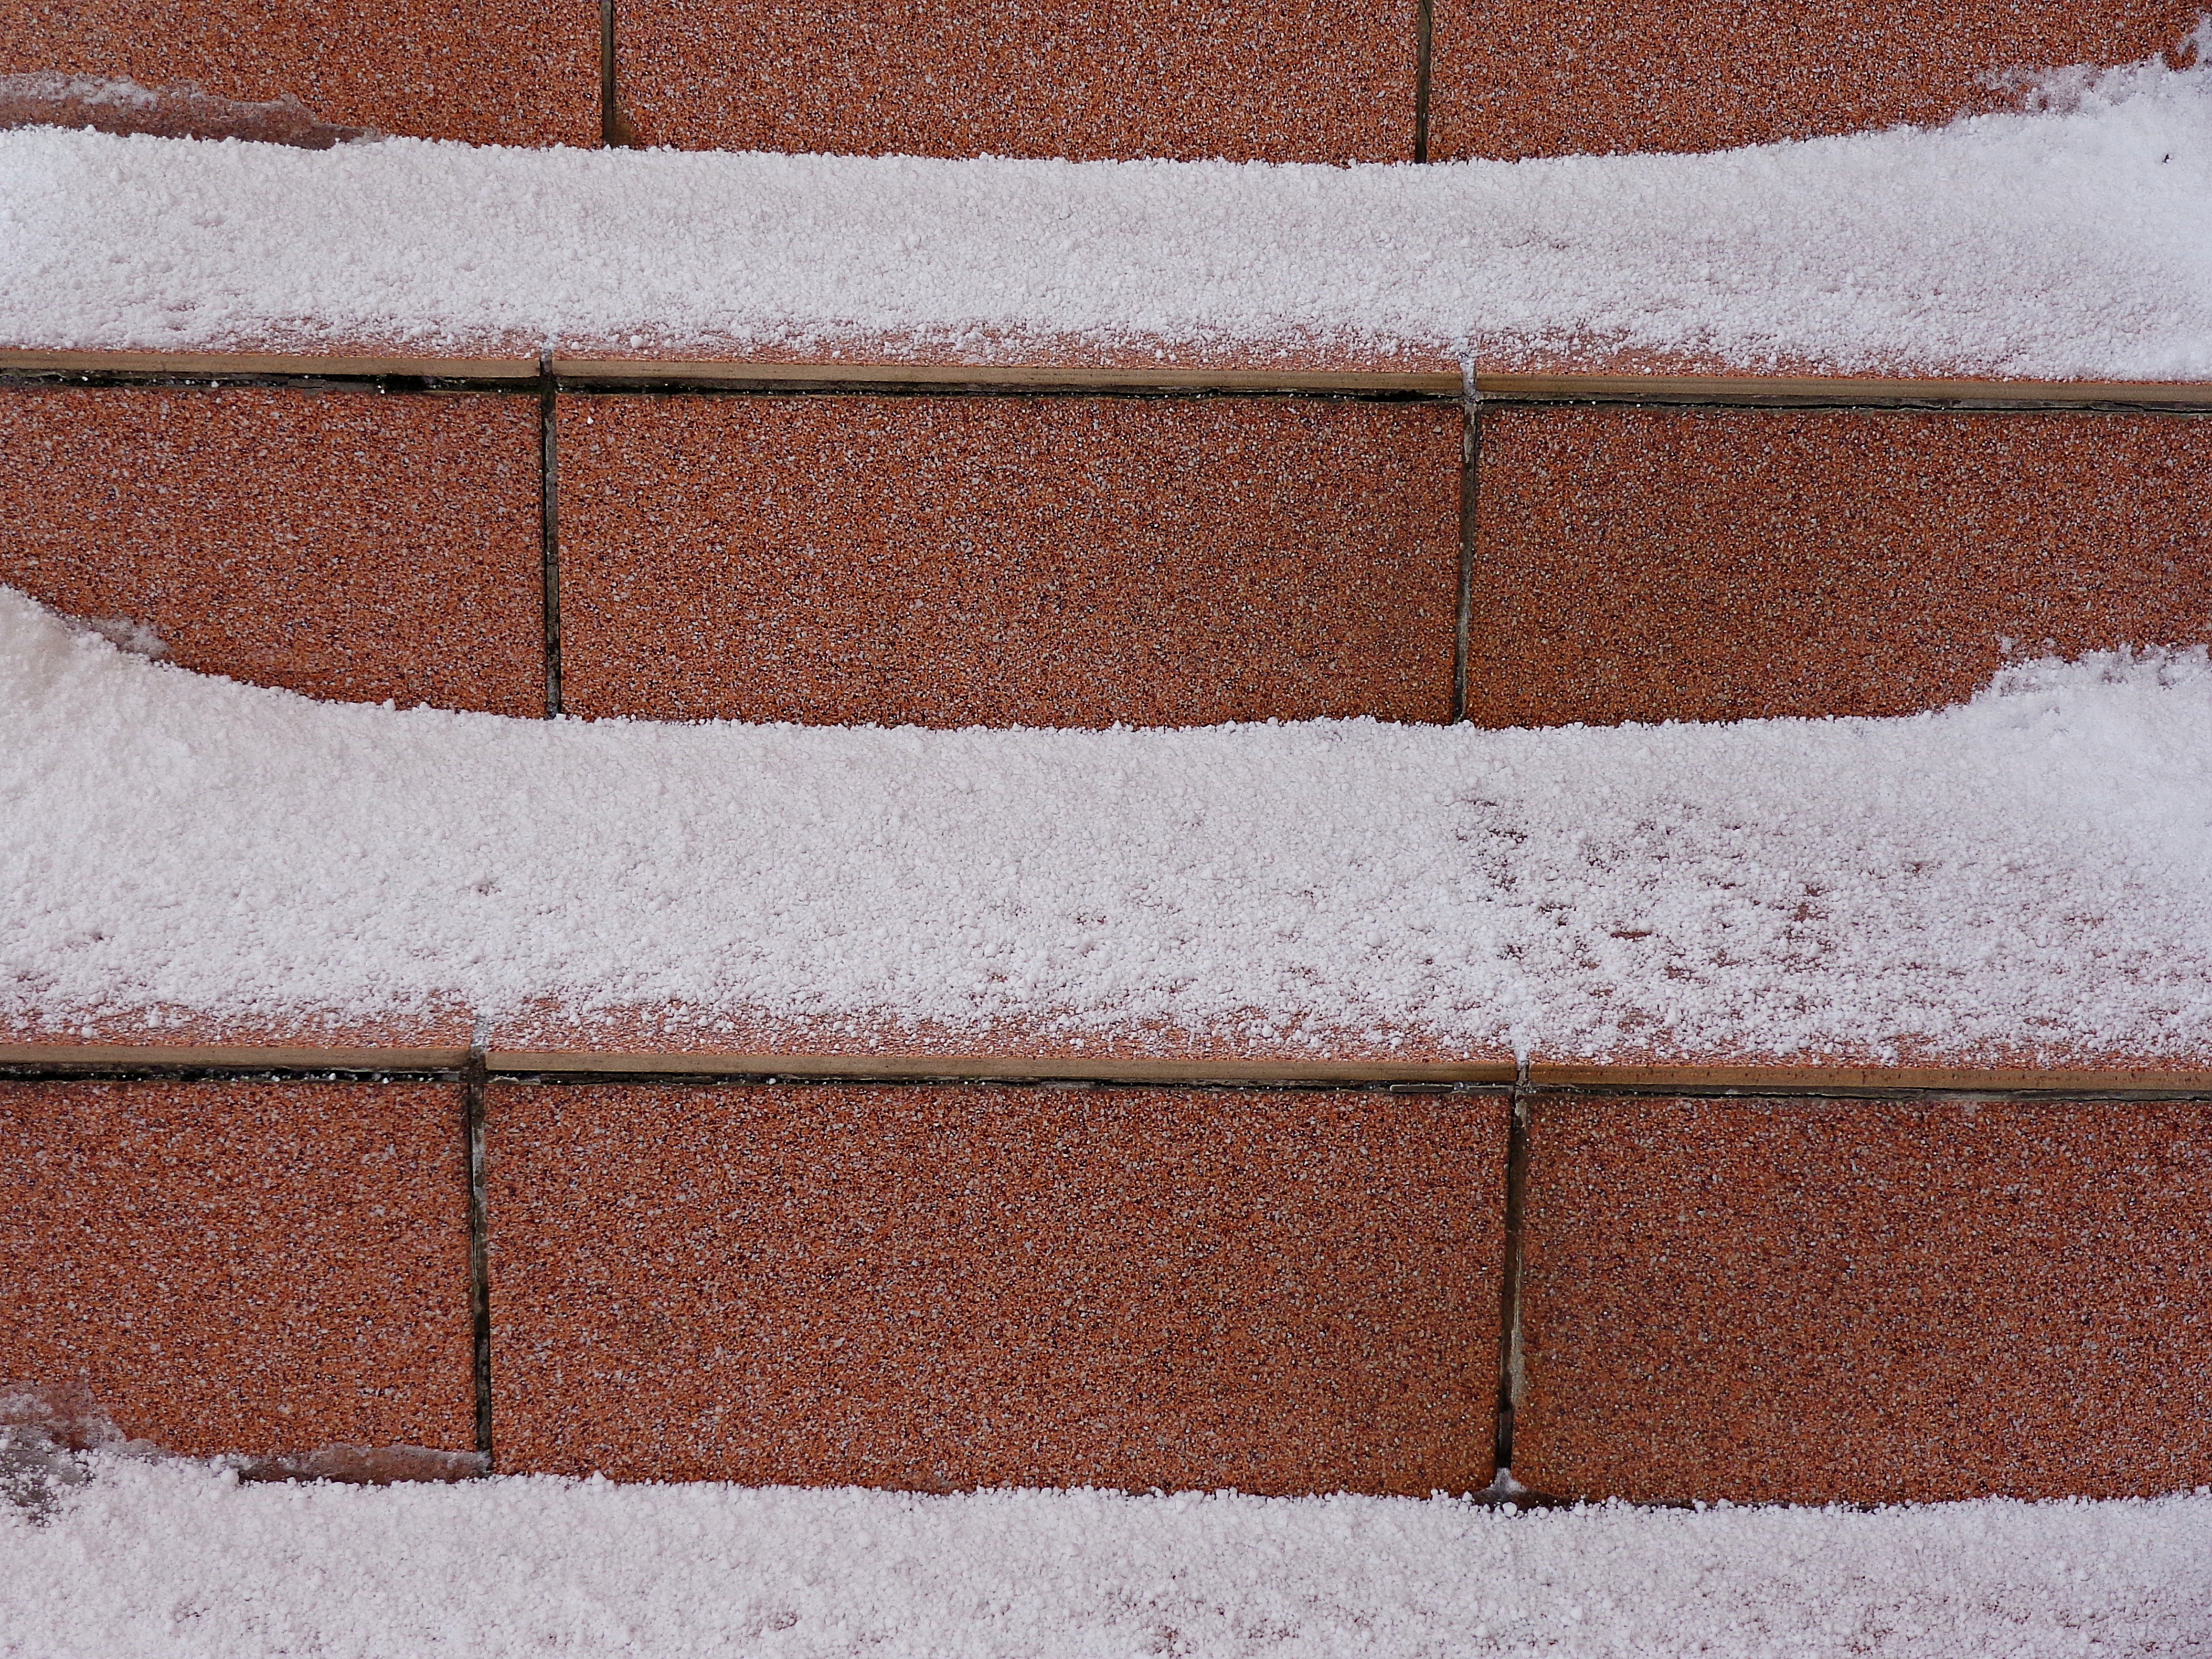
snow, cold, winter, white, floor, frost, wall, asphalt, ice, red, brown, soil, frozen, brick, material, cool, stairs, glacial, frosted, december, frosty, brickwork, temperature, seasons of the year, biel, hard rime, freezers, ice crystals, precipitation, flooring, road surface, not cold